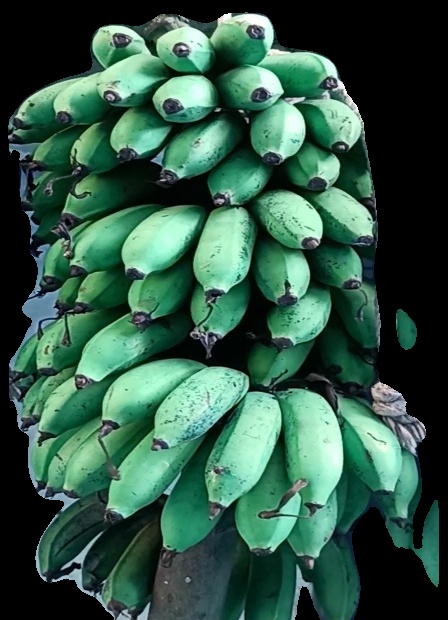
Variety: rasbale
Grade: grade2